Dargaville Aerodrome

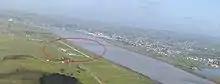
Dargaville Airfield from the East

Dargaville Aerodrome is a small airport located 1 Nautical Mile (1.9 km) southeast of Dargaville township in Northland, New Zealand.